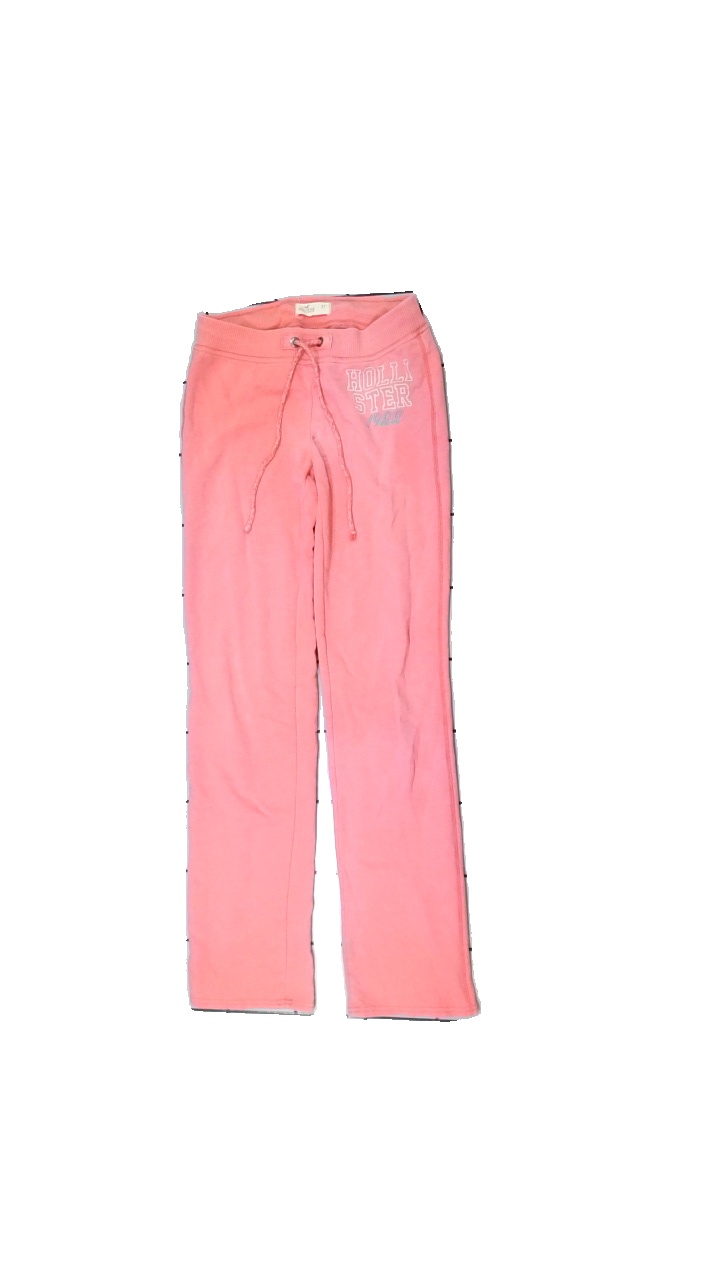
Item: Trousers (Ladies)
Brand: Hollister (abercomb & Fitch)
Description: Pink sweatpants from Hollister, size XS. Poor condition.
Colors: Pink
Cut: Regular
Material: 61% cotton, 39% polyester
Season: All
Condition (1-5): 2
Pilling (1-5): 5
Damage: stains at the ends of the legs.
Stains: Major
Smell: Minor
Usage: Export
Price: <50